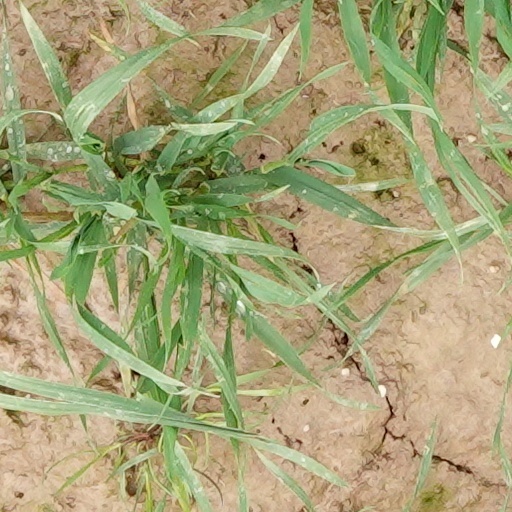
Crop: wheat